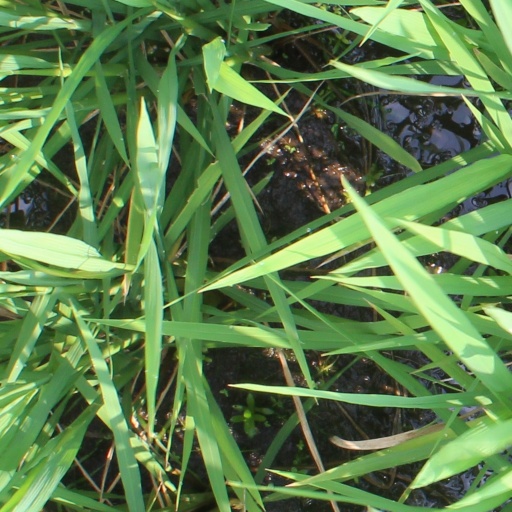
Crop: rice